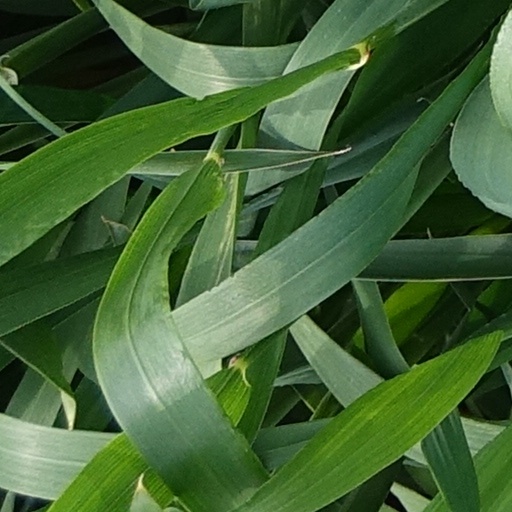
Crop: wheat